South African Class 8F 4-8-0

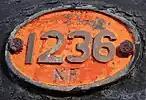
Type XF tender plate

These ten locomotives were the final batch of CGR 8th Class locomotives to be built with a Mastodon type wheel arrangement.